Nick Hurd

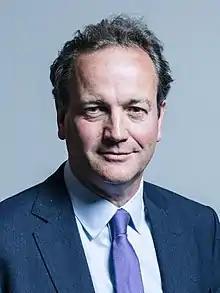
Official portrait, 2017

Nicholas Richard Hurd (born 13 May 1962) is a British politician who served as Minister for London from 2018 to 2019 and Minister of State for Policing and the Fire Service from 2017 to 2019. A member of the Conservative Party, he was the Member of Parliament (MP) for Ruislip, Northwood and Pinner from 2010 to 2019. Hurd was first elected as the MP for Ruislip-Northwood in 2005.